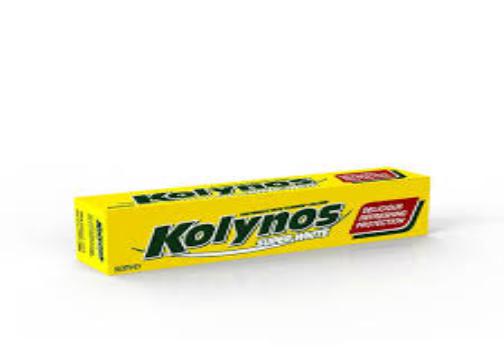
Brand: Kolynos
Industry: Necessities